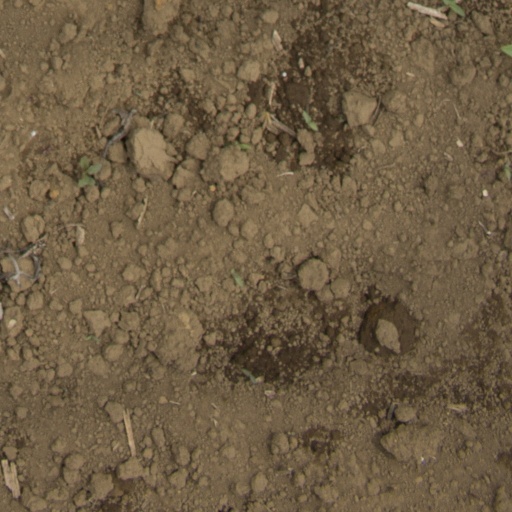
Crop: Jerusalem artichoke